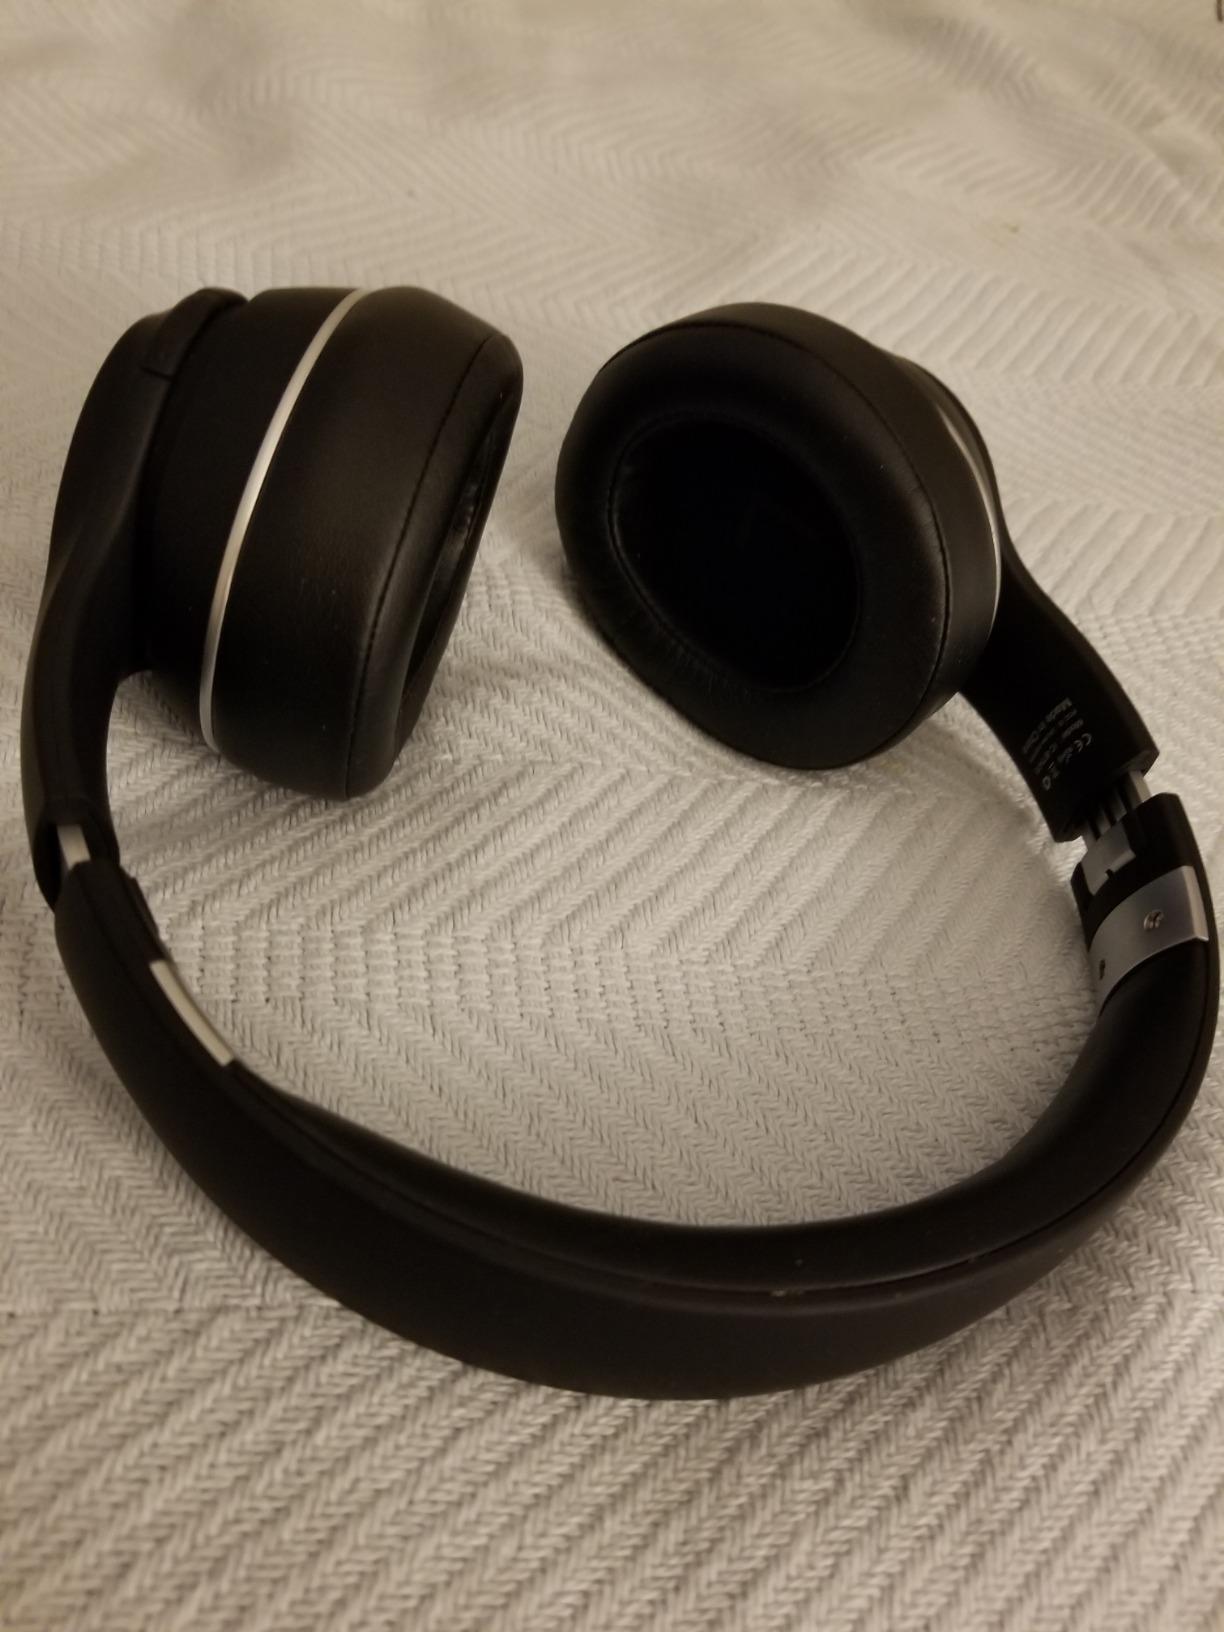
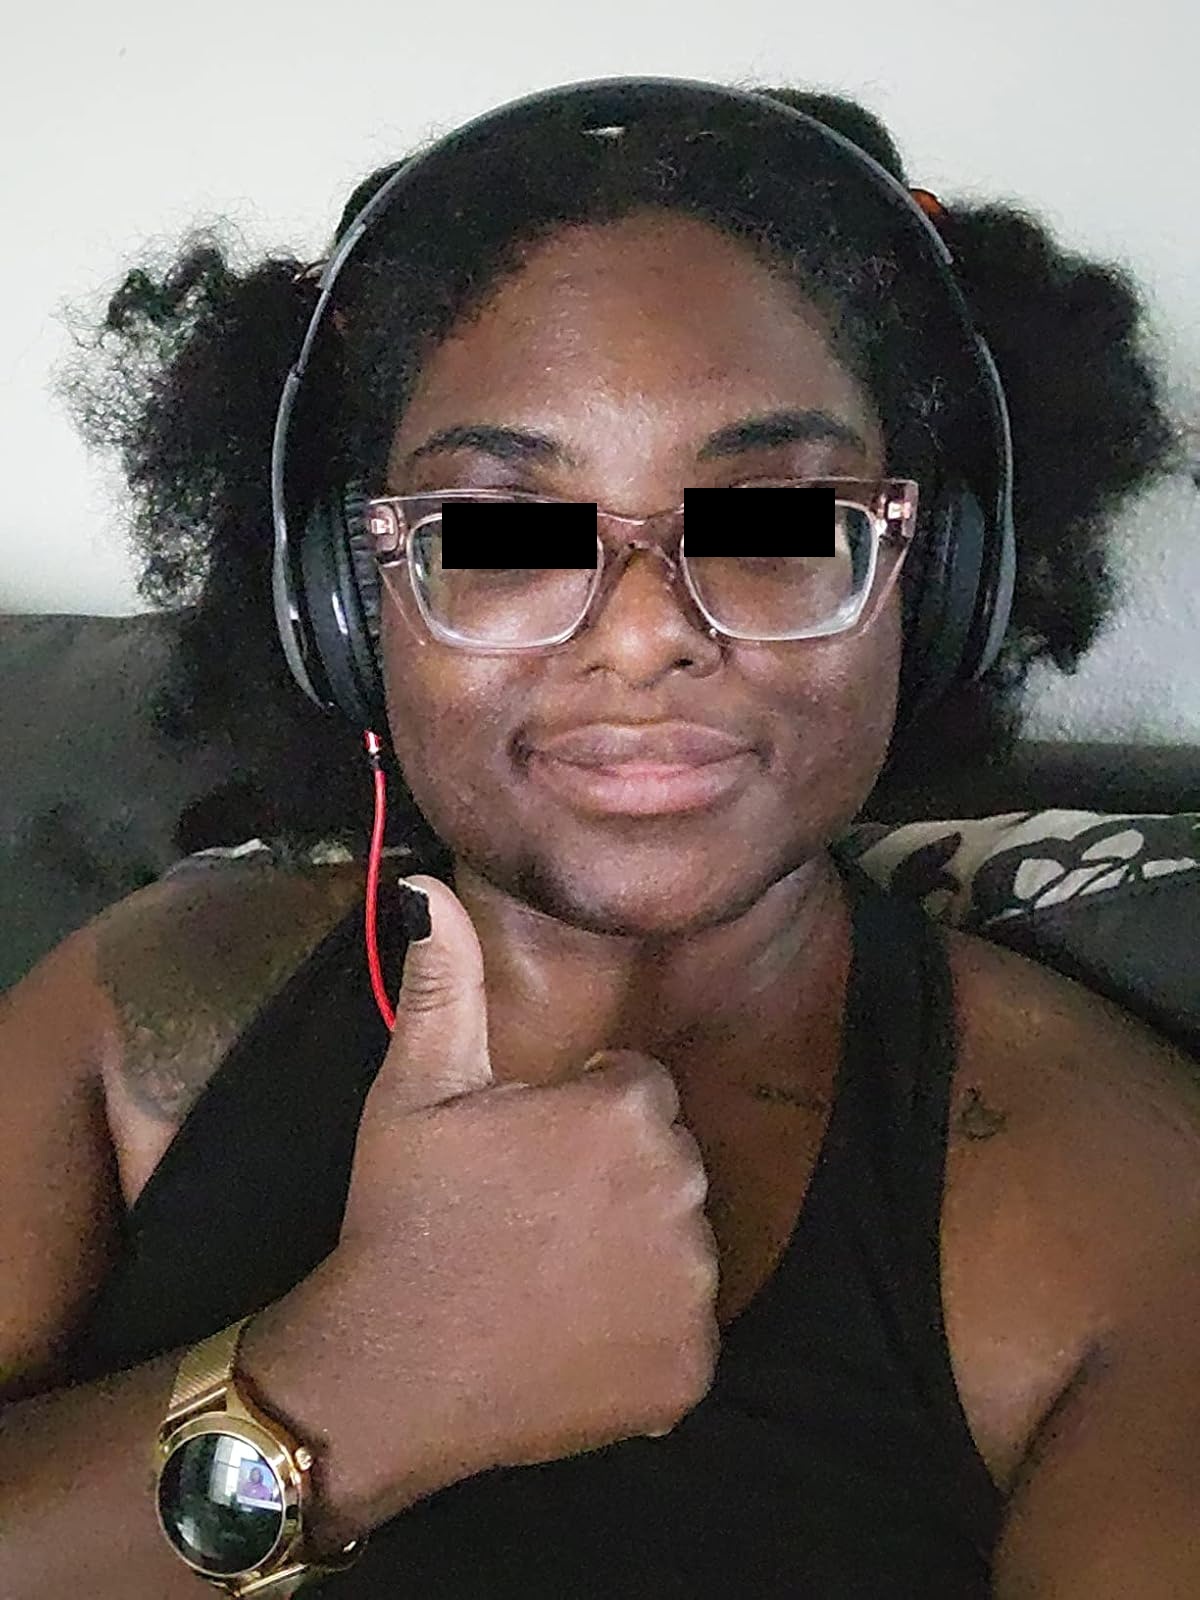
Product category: headphones
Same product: no